0-10-0

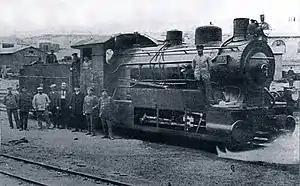
DSWA 0-10-0 no. 103,

In 1911, the "Lüderitzbucht Eisenbahn" (Lüderitzbucht Railway) in German South West Africa placed six Decapod locomotives in service, built in 1910 by Henschel & Son for a French colony in Africa. The engines were rejected by French inspectors, however, and they were purchased by the German government for £2,000 each in 1911, on behalf of the "Lüderitzbucht-Gesellschaft" company who leased the "Lüderitzbucht Eisenbahn" and shared the profits with the government.